Ojamajo Doremi

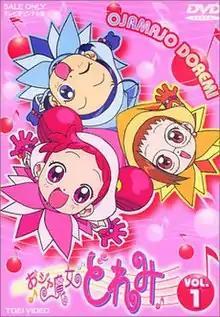
Cover of the first DVD video volume, featuring Doremi (pink), Aiko (blue) and Hazuki (orange)

, alternatively titled Magical DoReMi in English, is a Japanese fantasy magical girl anime television series produced by Toei Animation. It focuses on a group of elementary school girls, led by Doremi Harukaze, who become witch apprentices. The series aired in Japan on ABC, TV Asahi, and other ANN affiliates between February 1999 and January 2003, spanning four seasons and 201 episodes, and was followed by an original video animation series released between June and December 2004. An English-language version of the first season, produced by 4Kids Entertainment, aired in North America in 2005.